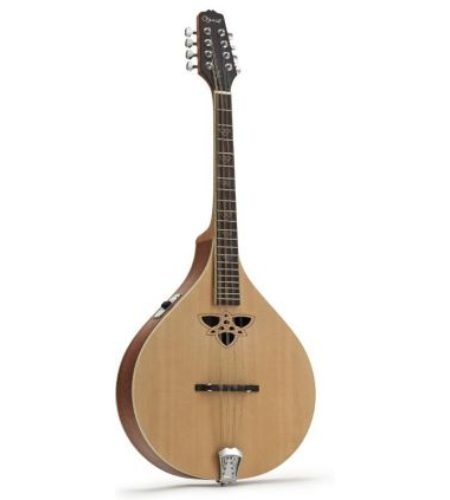
Ozark flat back electric octave mandola(2242E)
Brand: Ukeuniverse
Ozark Flat Back Electric Octave Mandola (2242E) – Perfect Blend of Tradition and Modernity Looking for a versatile, high-quality instrument that combines traditional craftsmanship with modern electric capabilities? The Ozark Flat Back Electric Octave Mandola (2242E) is here to elevate your musical journey. Whether you're a seasoned musician or a passionate beginner, this instrument offers exceptional sound quality, stunning design, and unmatched playability. Features: Solid spruce top Solid mahogany back and sides Satin finish Artec transducer and ME-2 EQ Mahogany neck Ovangkol inlaid fingerboard 20 frets Ovangkol bridge Celtic knot sound hole design Chrome machine heads Scale length: 510mm Includes Ozark padded cover
Category: Arts & Entertainment > Hobbies & Creative Arts > Musical Instruments > String Instruments > Mandolins > Electric Mandolins